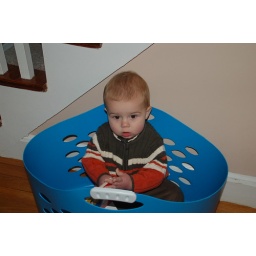
A laundry basket is a great place to read a book or play around